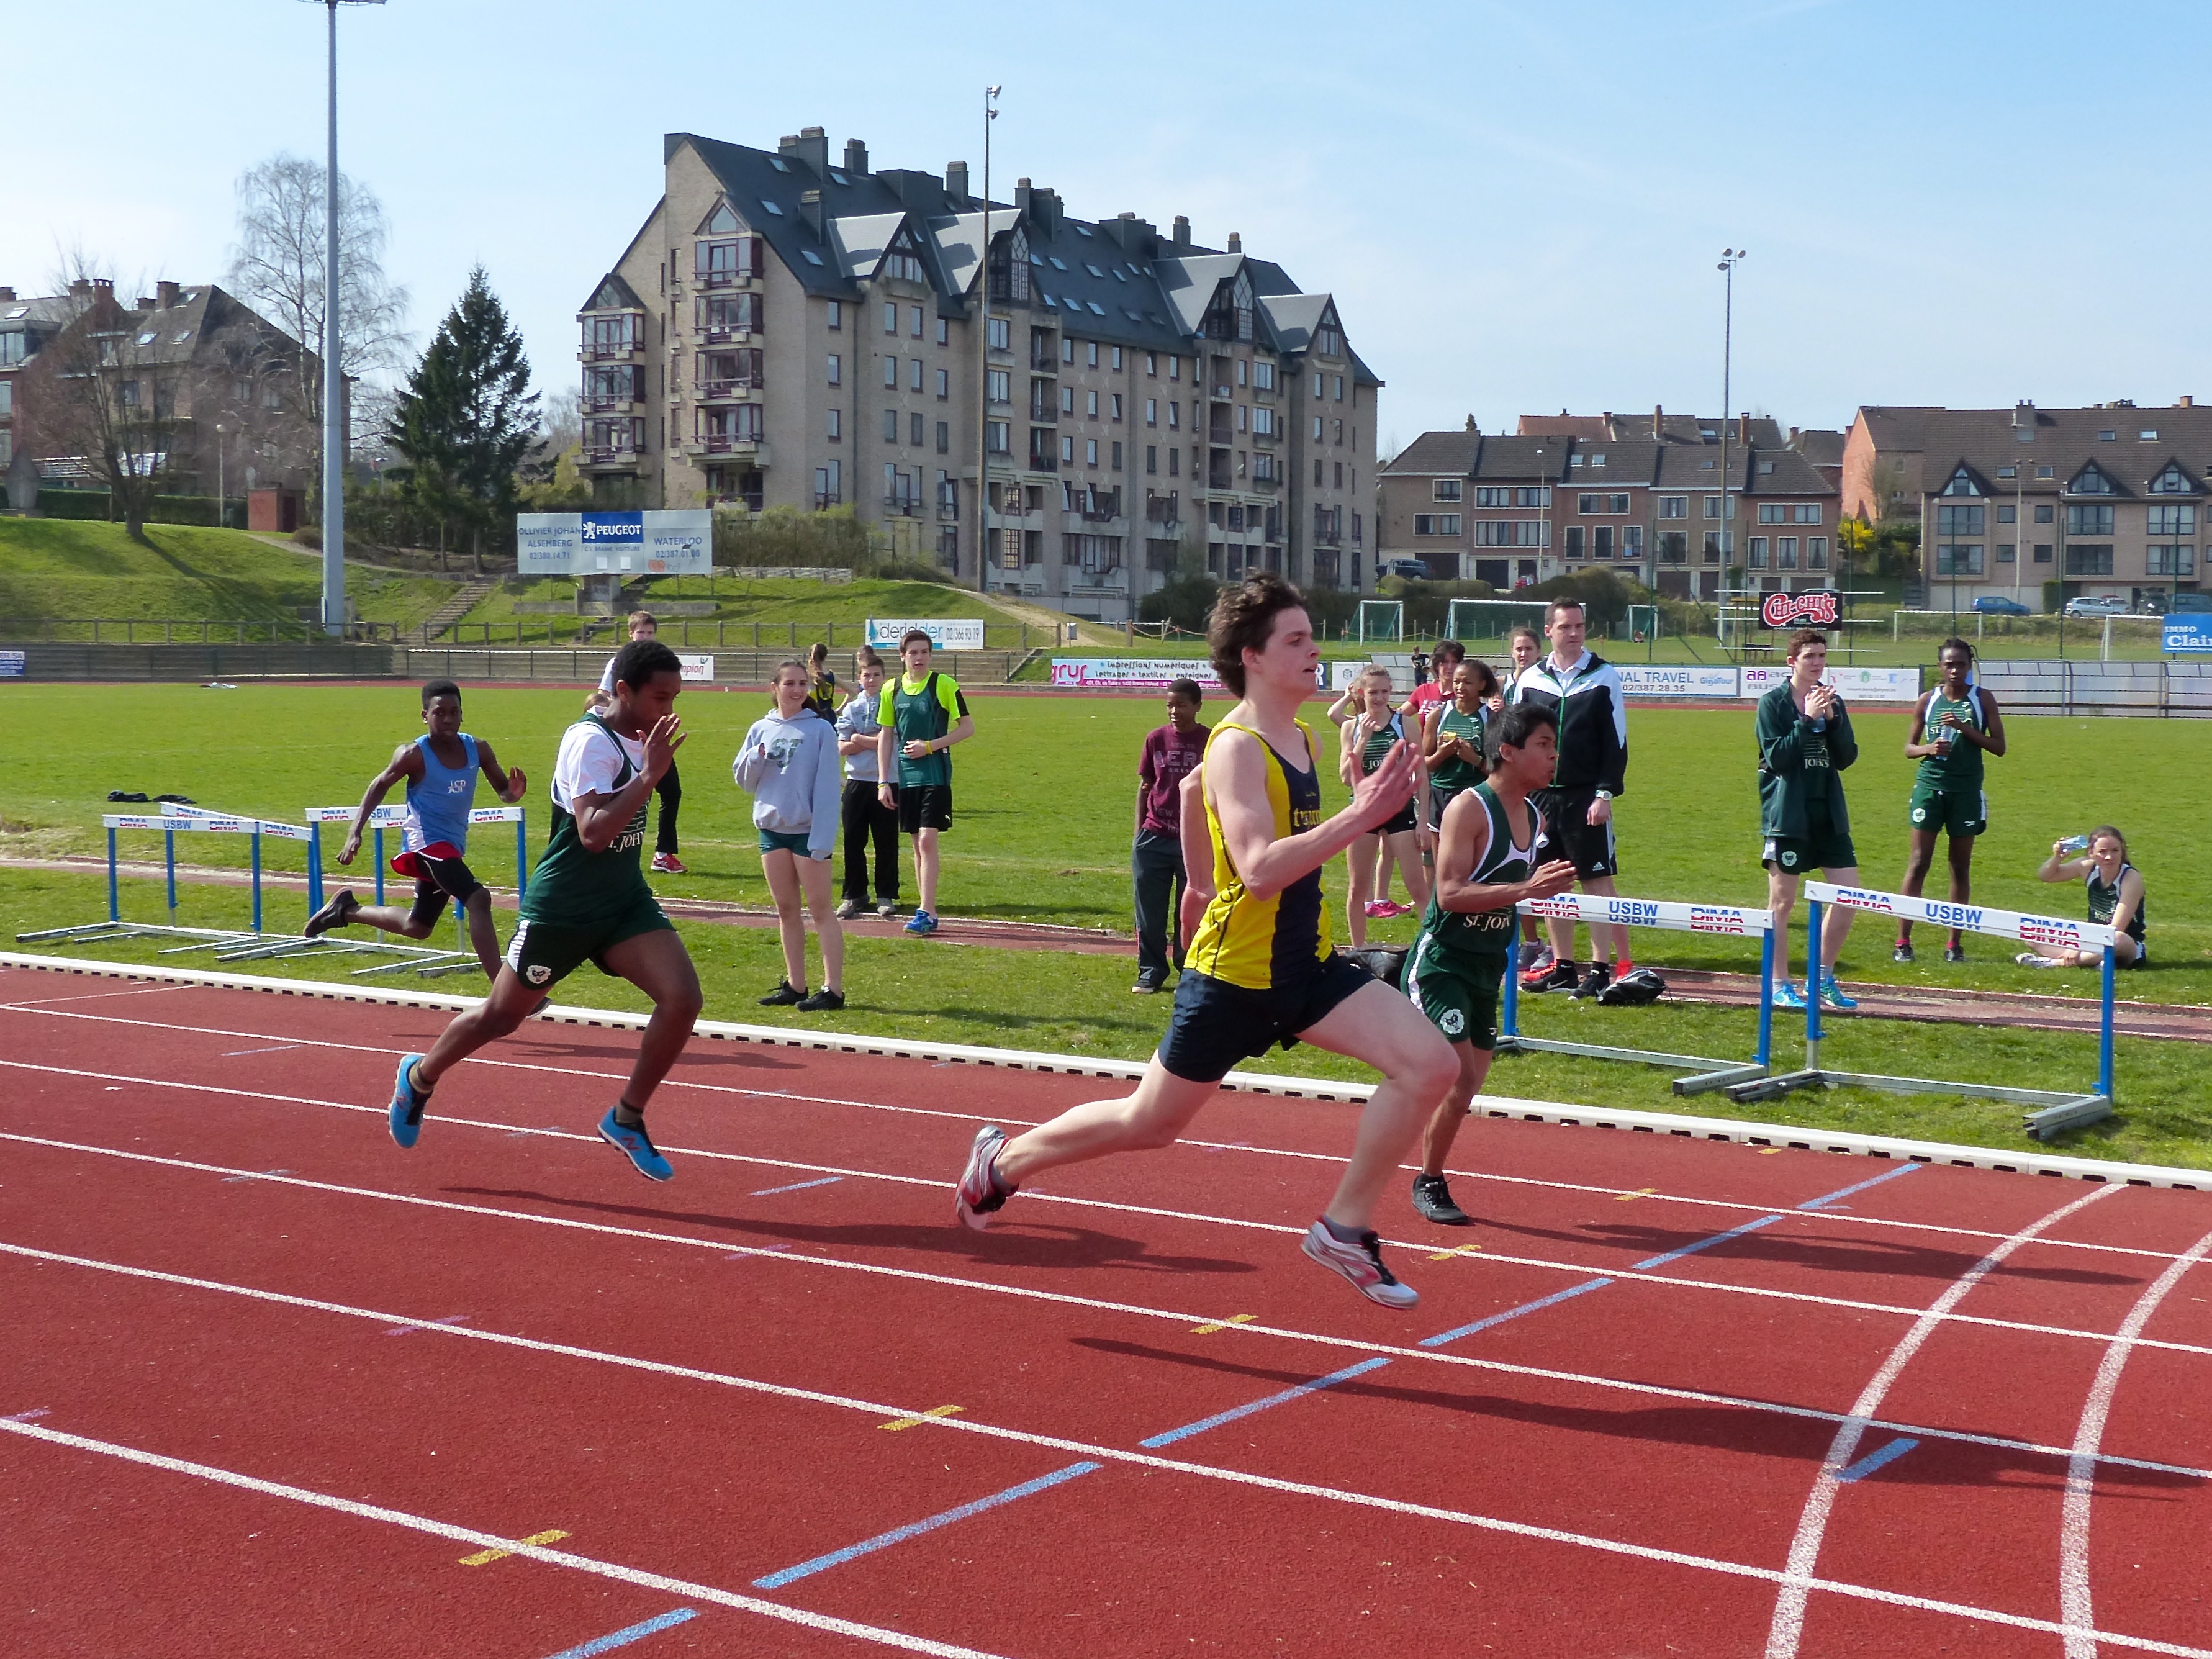
girl, track, sport, boy, running, run, jumping, runner, belgium, race, competition, team, sports, highschool, athletics, meet, waterloo, sprint, trackfield, trackandfield, physical exercise, human action, track and field athletics, middle distance running, 800 metres, 4 100 metres relay